American Idol

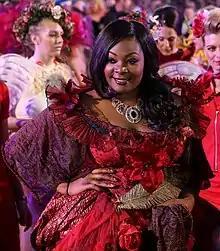
Candice Glover, the twelfth season winner

The eleventh season premiered on January 18, 2012. Ryan Seacrest returned as host and Steven Tyler, Jennifer Lopez, and Randy Jackson returned as judges. One more finalist would join the Top 24 making it the Top 25, which was later revealed to be Jermaine Jones. However, on March 14, Jones was disqualified in 12th place for concealing arrests and outstanding warrants. Jones denied the accusation that he concealed his arrests.